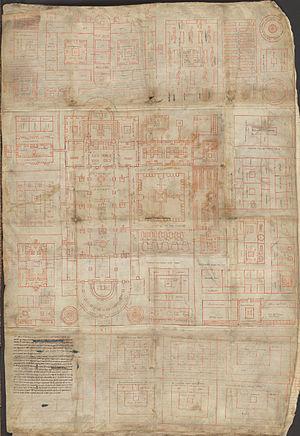
Le plan de Saint-Gall est un célèbre dessin architectural médiéval conservé à l'abbaye de Saint-Gall, en Suisse, et datant du début du IXᵉ siècle, c'est-à-dire de l'époque de construction du complexe. L'original est préservé à la bibliothèque de l'abbaye. Il s'agit d'une pièce unique, seul croquis architectural subsistant d'une période de sept siècles allant de la chute de l'Empire romain jusqu'au XIIIᵉ siècle. Ce plan est donc considéré comme un trésor national en Suisse, et demeure l'objet d'un fort intérêt de la part des historiens, architectes, et artistes pour son caractère unique, ses qualités esthétiques et sa signification culturelle.